Pedro Almodóvar

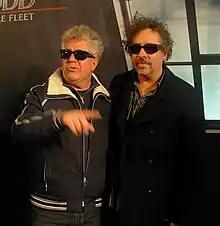
Almodóvar (left) and Tim Burton (right) at the première of "" in Madrid, in 2007

Two years later, Almodóvar followed with "Bad Education" (2004), tale of child sexual abuse and mixed identities, starring Gael García Bernal and Fele Martínez. In the drama film, two children, Ignácio and Enrique, discover love, cinema, and fear in a religious school at the start of the 1960s. "Bad Education" has a complex structure that not only uses film within a film, but also stories that open up into other stories, real and imagined to narrate the same story: A tale of child molestation and its aftermath of faithlessness, creativity, despair, blackmail and murder. Sexual abuse by Catholic priests, transsexuality, drug use, and a metafiction are also important themes and devices in the plot.